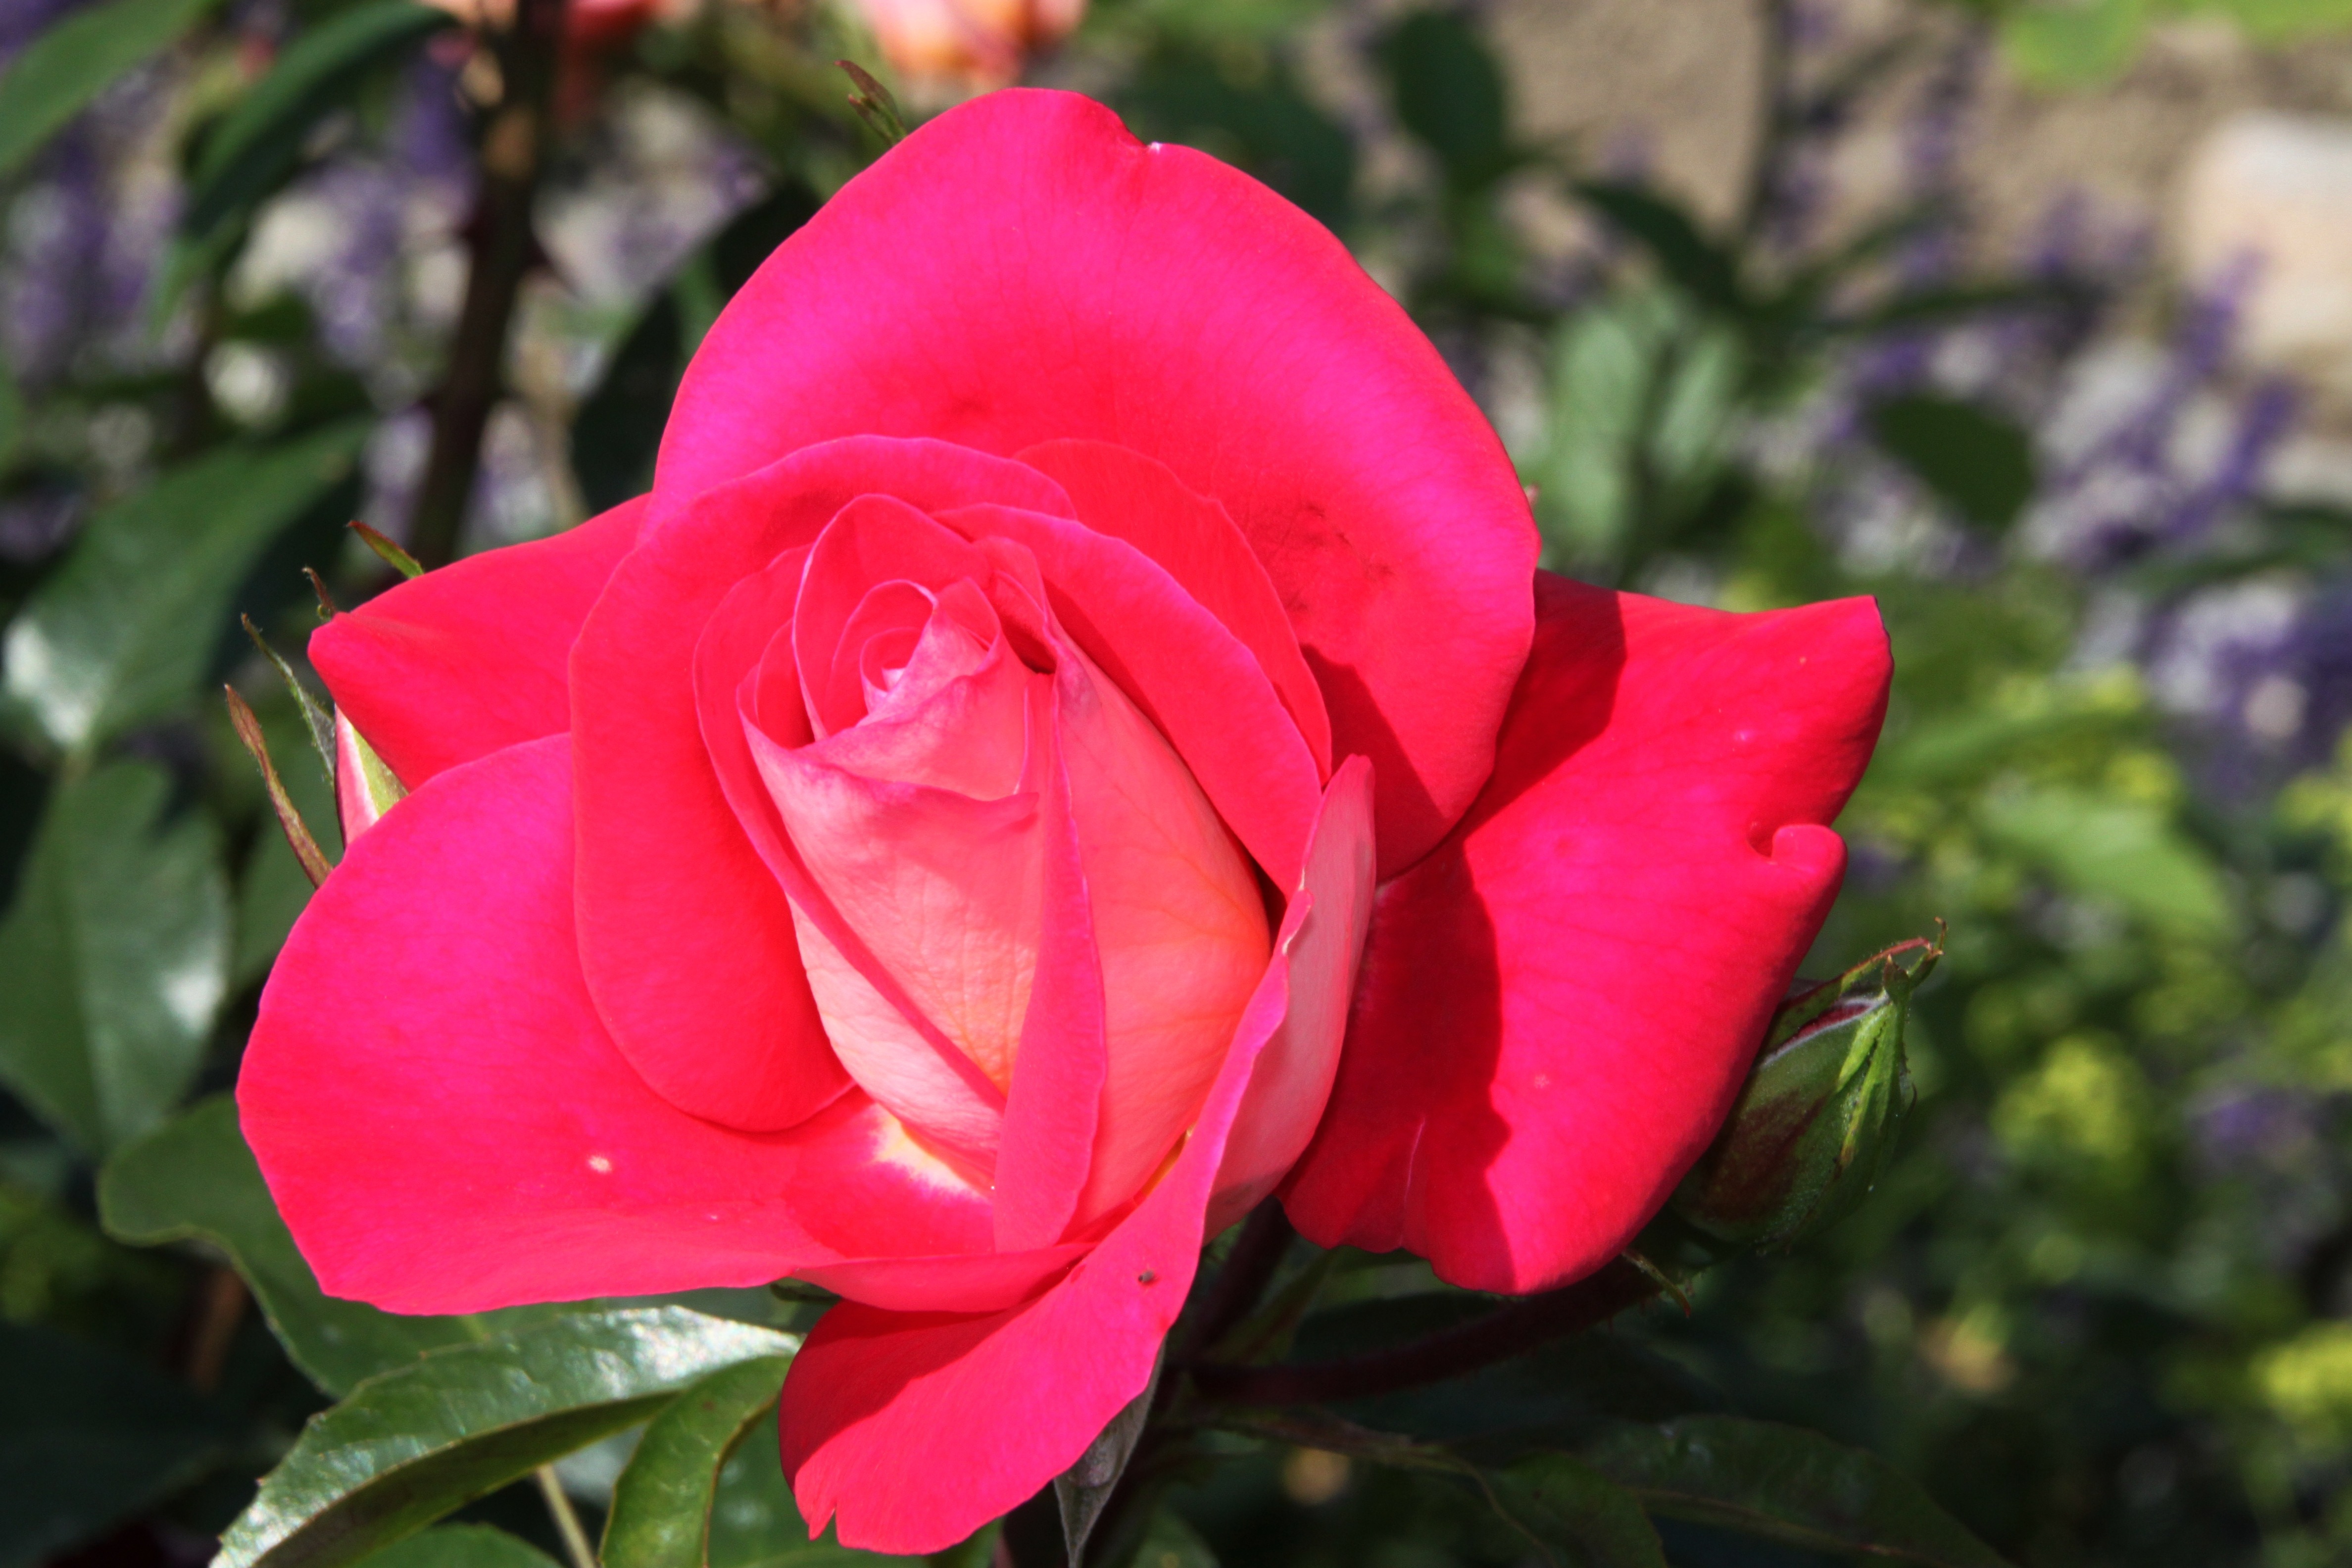
nature, blossom, prickly, plant, leaf, flower, petal, bloom, love, bouquet, rose, green, red, macro, pink, flora, red rose, thorns, beauty, bud, floribunda, macro photography, rose blooms, flowering plant, garden roses, rose family, spiny, summer flower, land plant, rosa centifolia, rose order, flowers and thorns